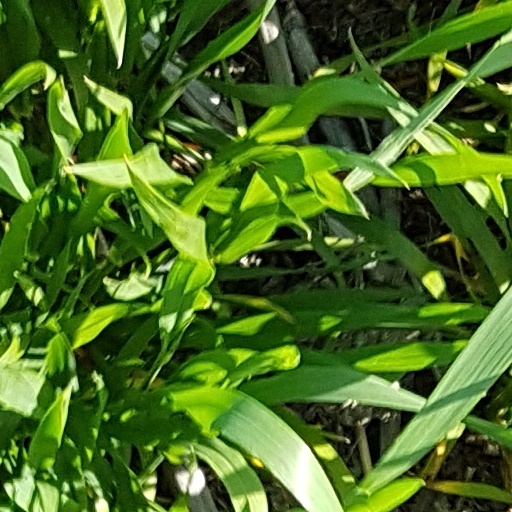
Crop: wheat